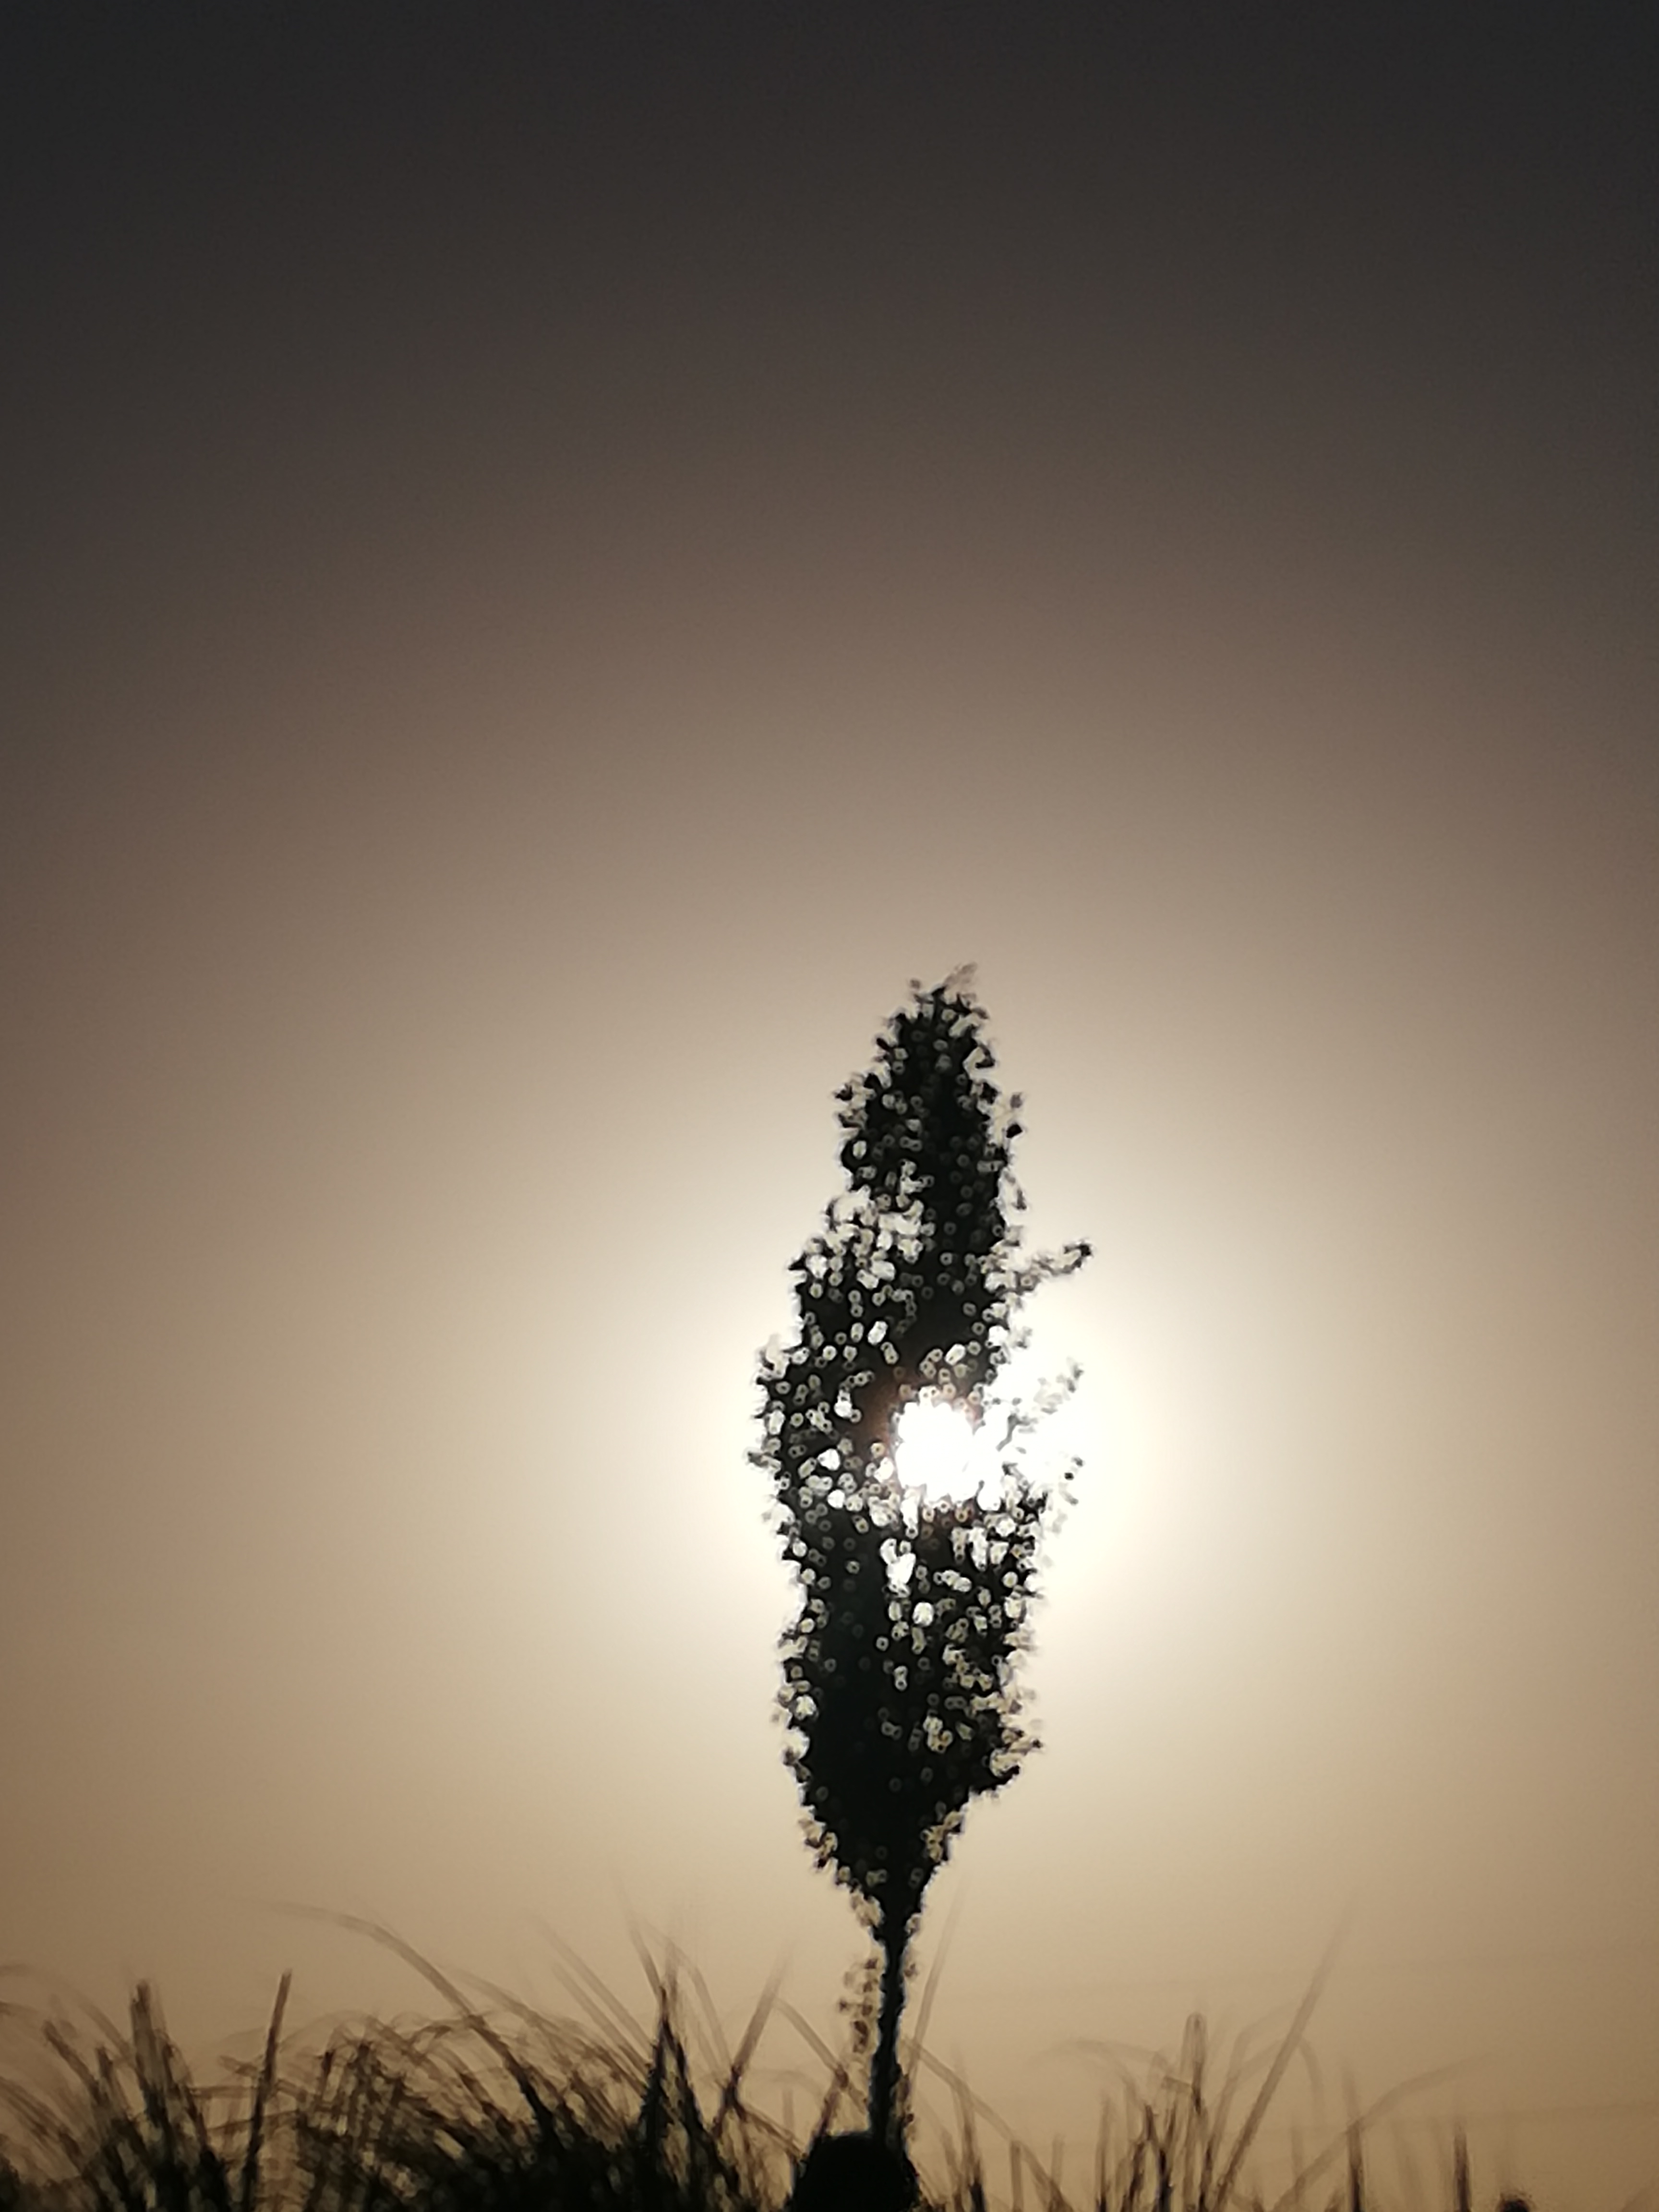
tree, sky, atmosphere, plant, cloud, branch, natural landscape, flash photography, wood, twig, sunlight, atmospheric phenomenon, dusk, astronomical object, landscape, sunset, sunrise, trunk, lake, Tints and shades, grass, horizon, sun, afterglow, forest, darkness, hill, mist, dawn, grassland, monochrome photography, backlighting, field, monochrome, conifer, haze, evening, wildlife, freezing, meteorological phenomenon, reflection, plant stem, silhouette, ocean, night, winter, tropical and subtropical coniferous forests, pine, rock, pine family, wildflower, sea, midnight, shadow, fir, sound